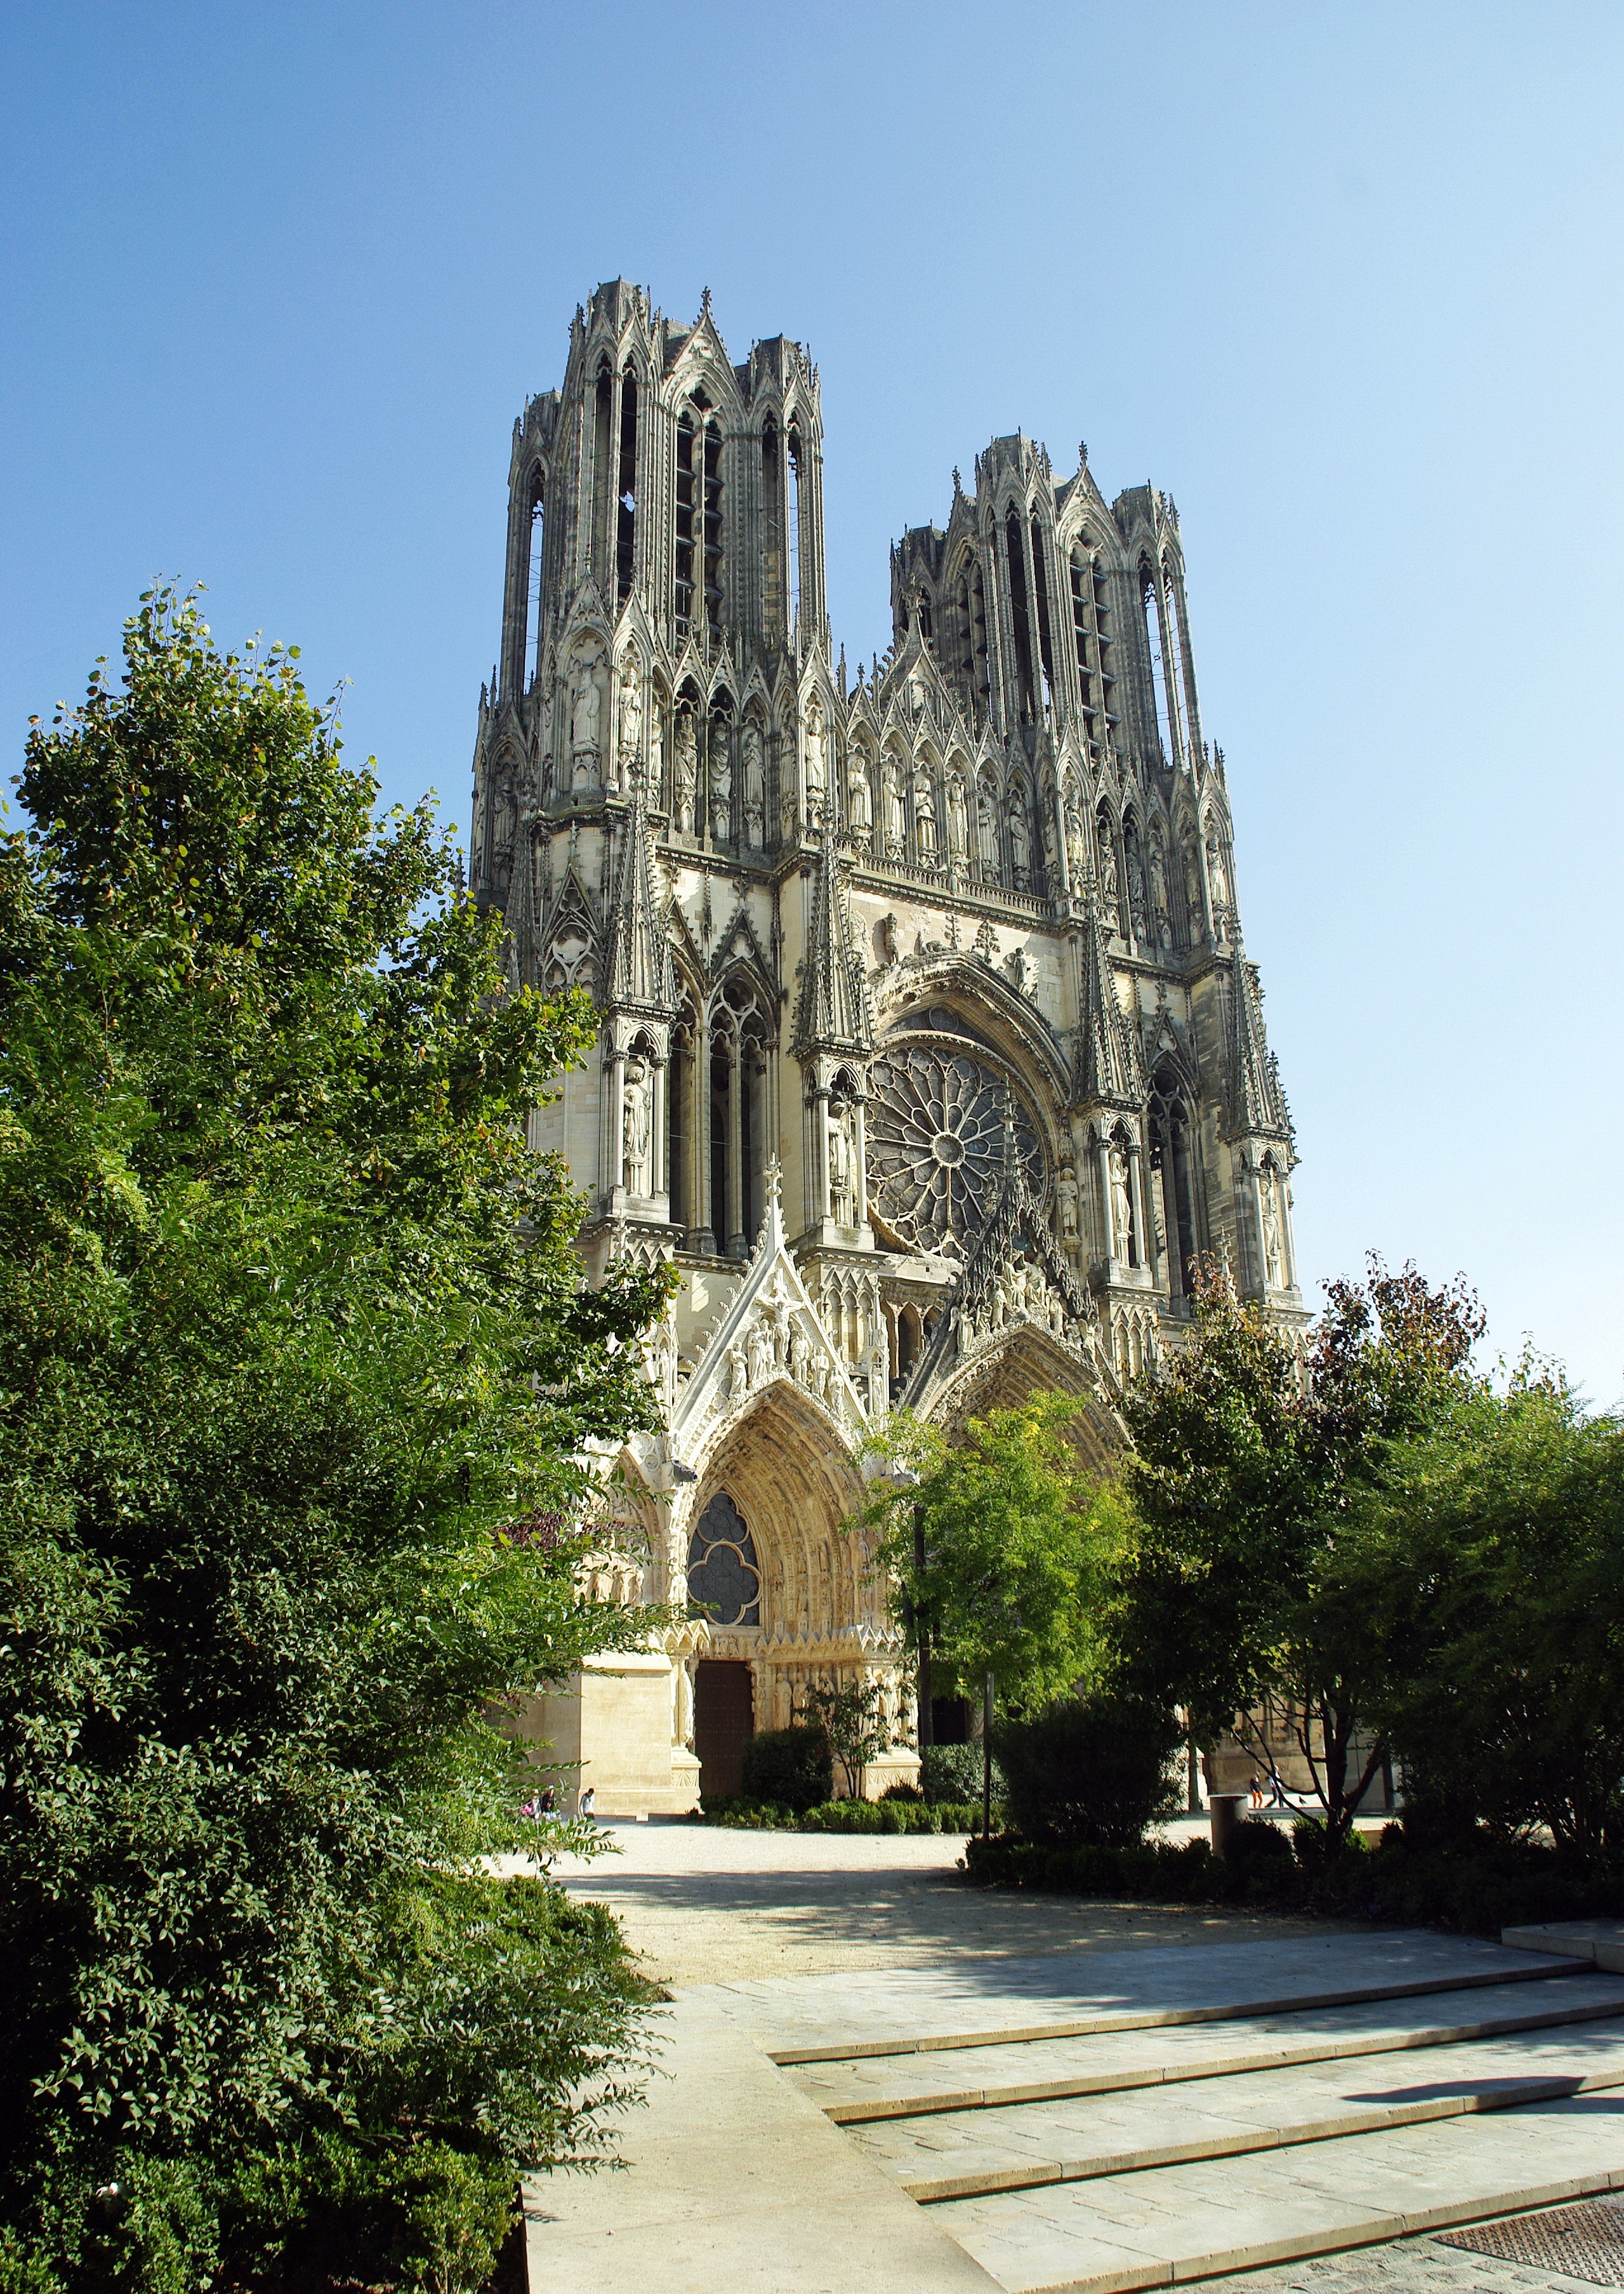
architecture, building, religion, landmark, church, cathedral, gothic, place of worship, temple, monastery, history, abbey, estate, reims, gothic architecture, tours, stately home, parvis, historic site